Jerky

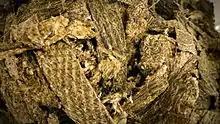
Ch'arki

After the jerky is dried to the proper moisture content to prevent spoilage, it is cooled and then packaged in (often resealable) plastic bags, either nitrogen gas flushed or vacuumed packed. The sealed packages usually contain small pouches of oxygen absorber to avoid fat oxidation. These small packets are filled with iron particles, which react with oxygen, removing the oxygen from the sealed jerky package and from an opened and resealed unfinished packet. Because of the necessary low fat and moisture content, jerky is high in protein. For example, a 30 g (about 1 oz) portion of lean meat contains about 7 g of protein. By removing 15 g of water from the meat, the protein ratio is doubled to nearly 15 g of protein per 30 g portion. In some low moisture varieties, a 30 g serving will contain 21 g of protein, and only one g of fat. The price per unit weight of this type of jerky is higher than less-dried forms, as it takes 90 g of 99% lean meat to generate 30 g of jerky. Unpackaged fresh jerky made from sliced, whole-muscle meat has been available in specialty stores in such places as Hong Kong at least since the 1970s. The products are purchased in kilograms, and customers choose from 10 to 20 types of meat used to make the product. Some are sold in strands instead of slices. Compared to the sealed packaged versions, unpackaged jerky has a relatively short shelf life. This type of jerky has also become very popular in convenience stores in the United States, where it is usually sold in clear plastic containers under the name "slab" jerky.